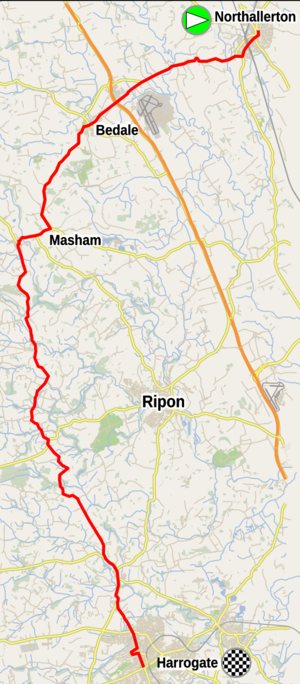
VM i landevejscykling 2019 – Enkeltstart (herrer)
Herrernes enkeltstart ved VM i landevejscykling 2019 blev afholdt onsdag den 25. september 2019 i Harrogate, Storbritannien. Ruten var 54 km lang. Det var den 26. udgave af mesterskabet og det blev vundet af australske Rohan Dennis for andet år i træk.